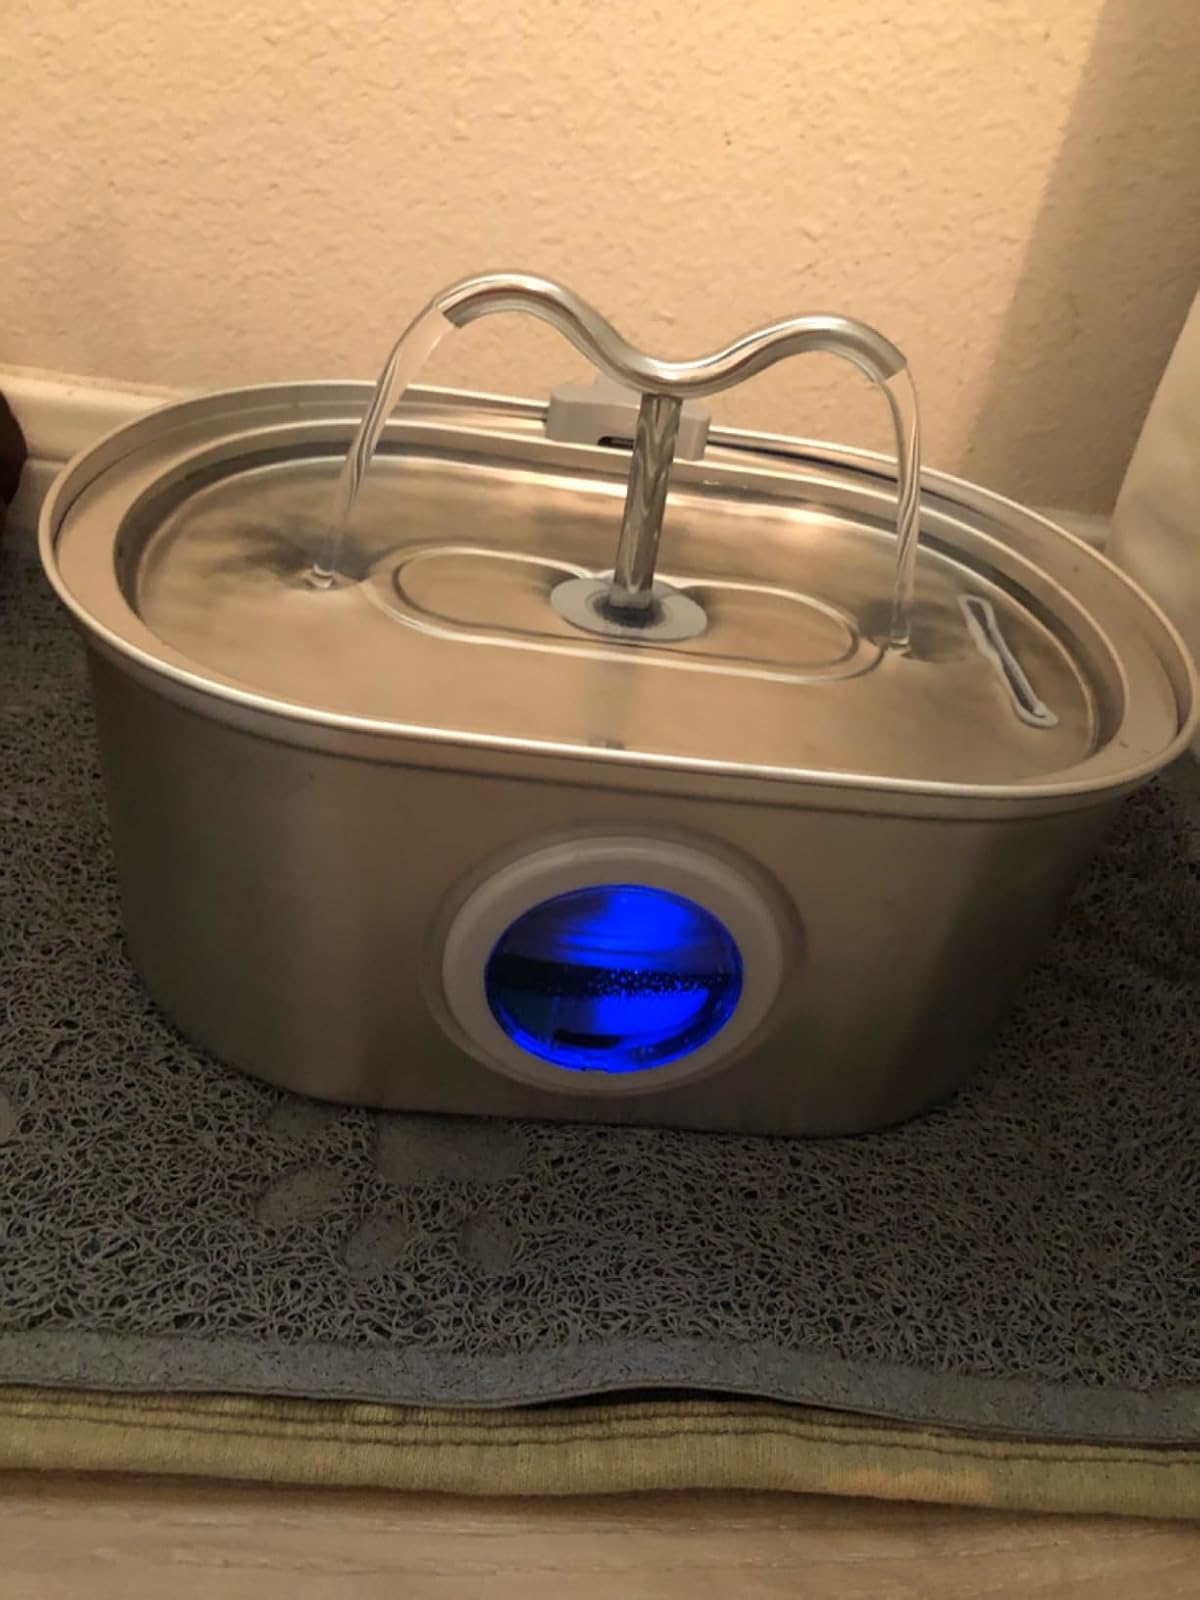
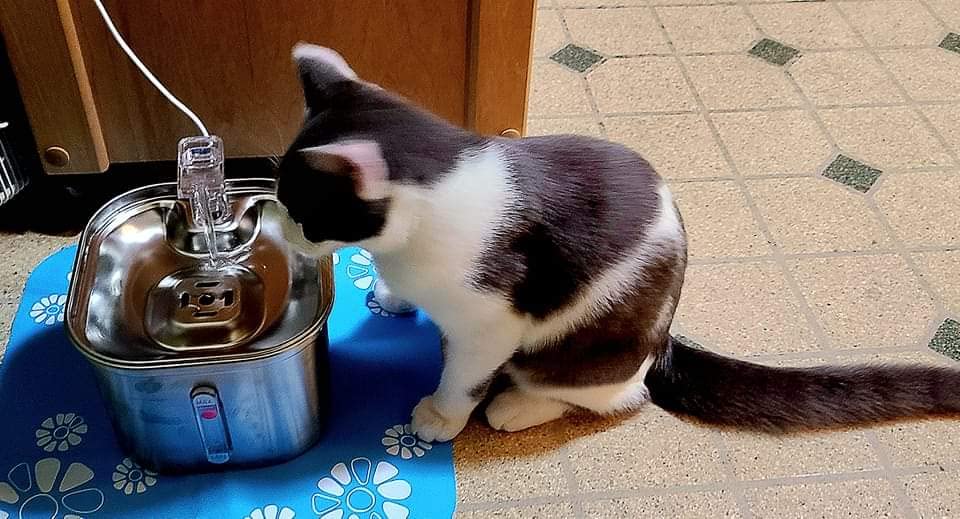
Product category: items_bowl
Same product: no